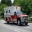
Label: ambulance